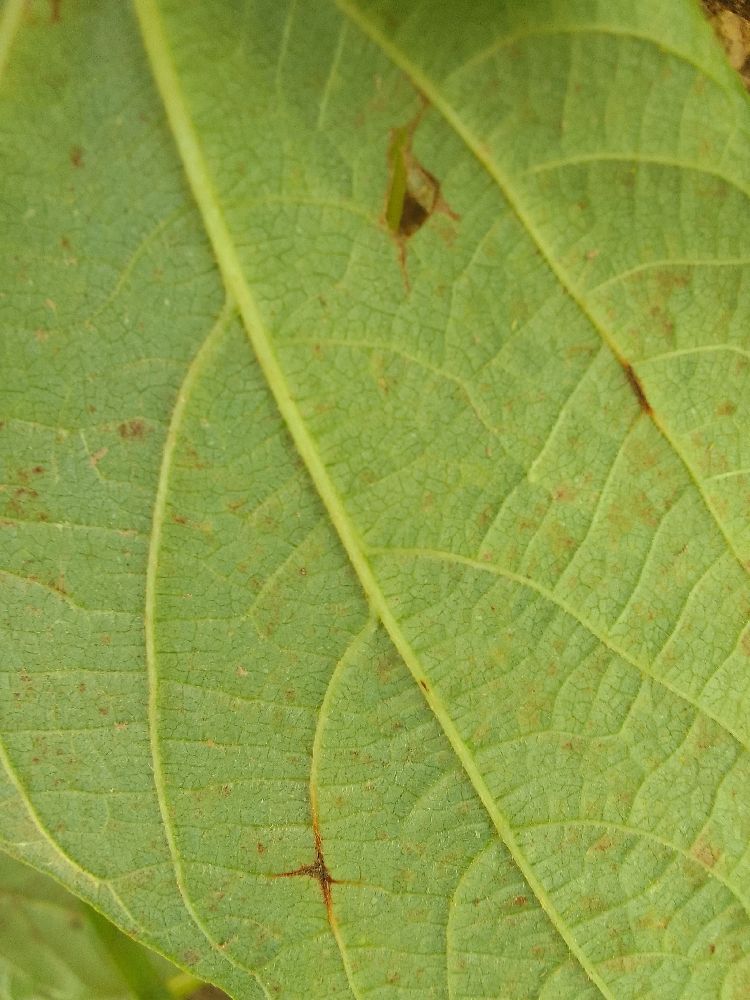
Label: anthracnose